Giant sunfish

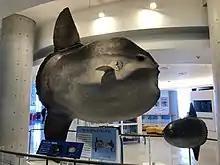
Taxidermy with a total length of and a height of in Aqua World

"Mola alexandrini" has a relatively small mouth, and its teeth are fused into a parrot-like beak. It can reach up to in length and in mass, making it the heaviest bony fish. Their bodies are flat and round, with large fins that they swish back and forth to propel themselves with as they swim horizontally. Their skin has rough denticles and a leathery texture, with brown and gray coloring with pale blotches; at death, their scales turn white. The body has a thick white subcutaneous gelatinous layer that is smooth to the touch, with a laterally compressed body covered in small rectangular scales. All "mola" species have no caudal bones, ribs, or pelvic fins, and have fused vertebrae, leaving only their median fins to propel themselves. "Mola alexandrini" can be distinguished from "Mola mola" by its smaller number of ossicles and lack of a vertical band of denticles at its base. In "Mola", the lower jaws are intact while the upper jaws are slightly forked. On the head, the lateral lines have small, white, rounded otoconia. On the sides are small gill openings covered by a soft gill membrane and gill rakers, which are covered under a subcutaneous gelatinous layer. All fins are spineless and triangular. Pectoral fins are small and rounded, located midlaterally fitting into shallow grooves on sides of the body, and dorsal fins are located on both sides of the anal fin.